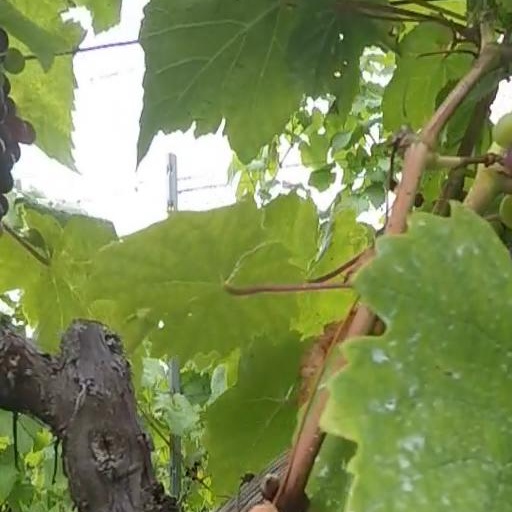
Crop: grape